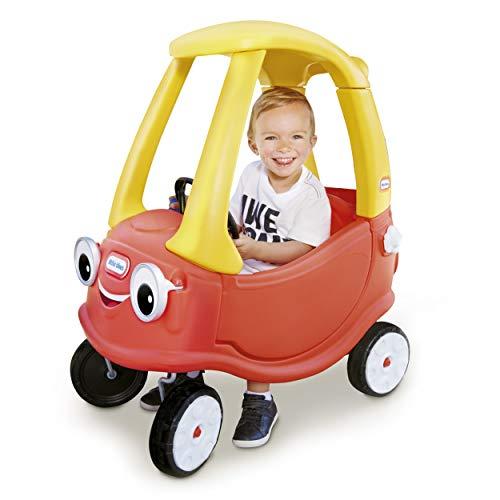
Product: Little Tikes Cozy Coupe, Classic Coupe
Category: Toys & Games | Tricycles, Scooters & Wagons | Ride-On Toys & Accessories
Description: Includes: working doors, steering wheel with working horn, moving, clicking ignition switch, gas cap open and closes, rugged, durable tires, front wheels spin 360 degrees.
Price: $44.44
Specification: ProductDimensions:29x16.5x15inches|ItemWeight:8pounds|ShippingWeight:18.1pounds(Viewshippingratesandpolicies)|DomesticShipping:ItemcanbeshippedwithinU.S.|InternationalShipping:ThisitemcanbeshippedtoselectcountriesoutsideoftheU.S.LearnMore|ASIN:B01LY451EC|Itemmodelnumber:642302M|Manufacturerrecommendedage:18months-5years